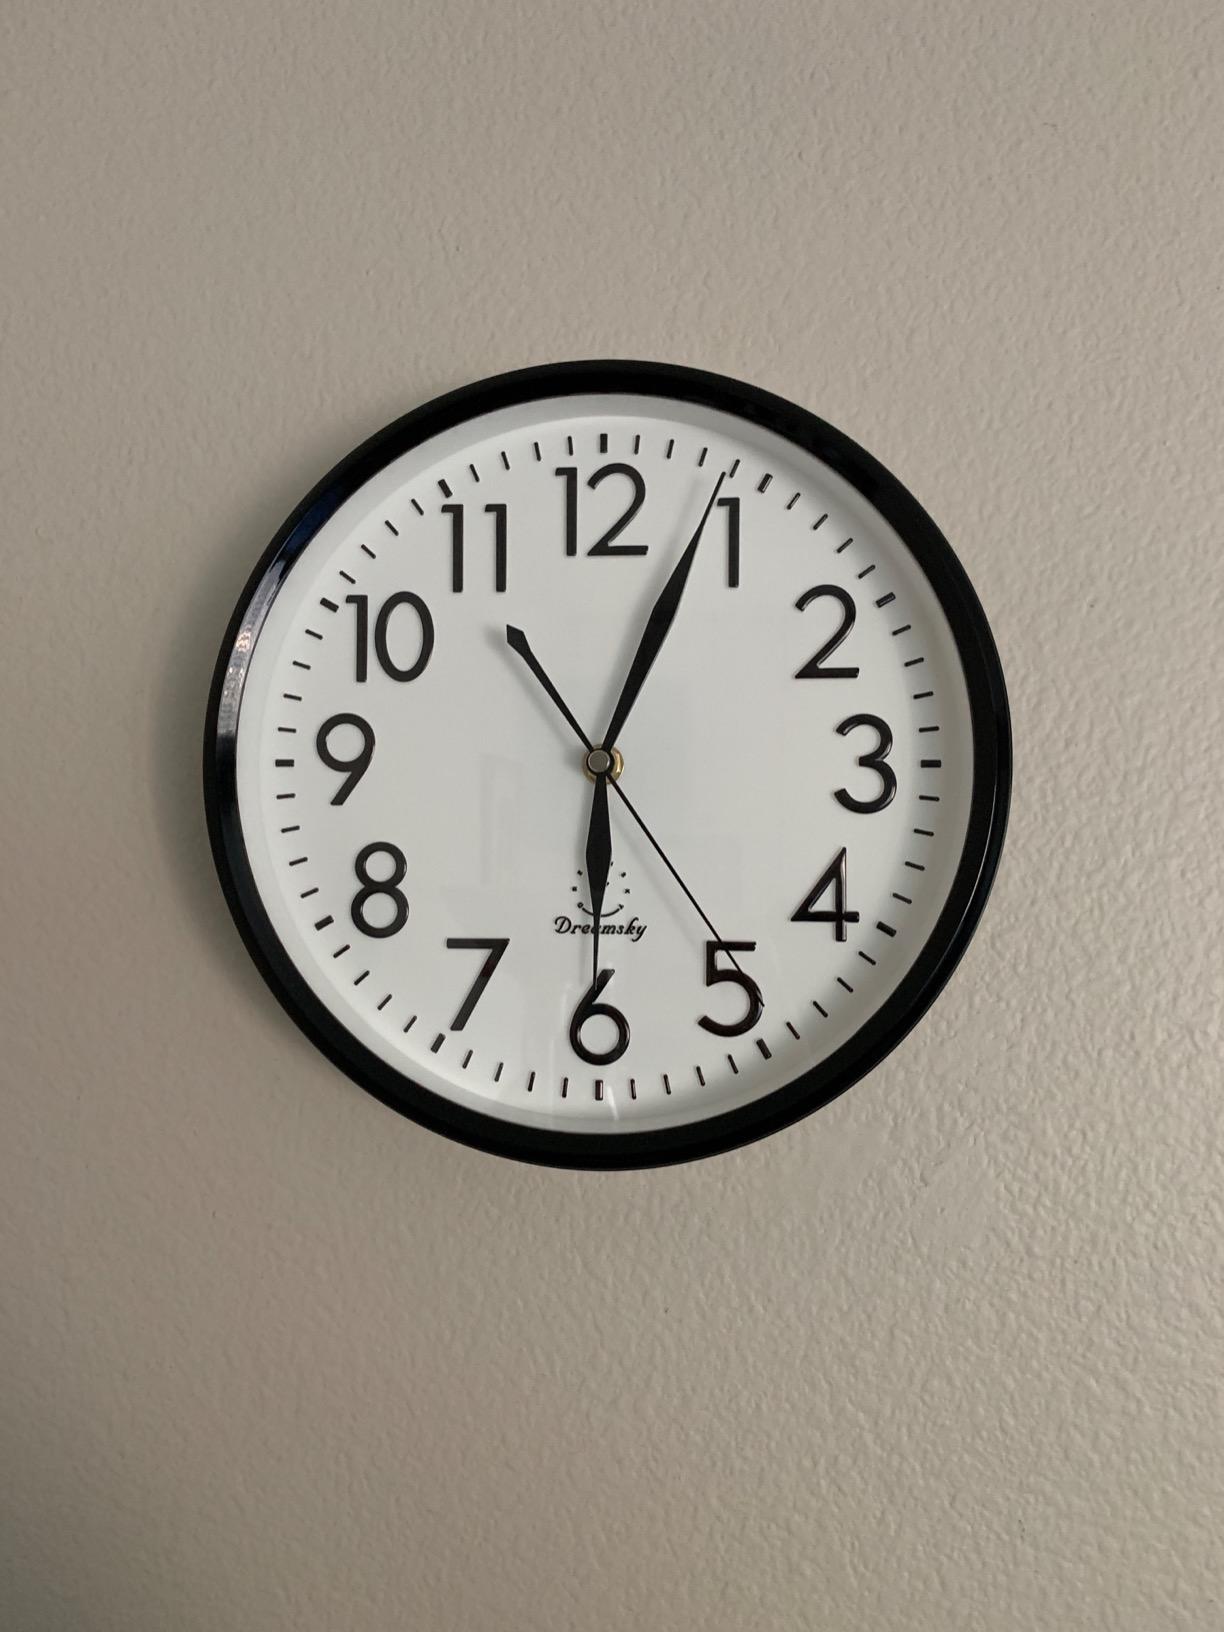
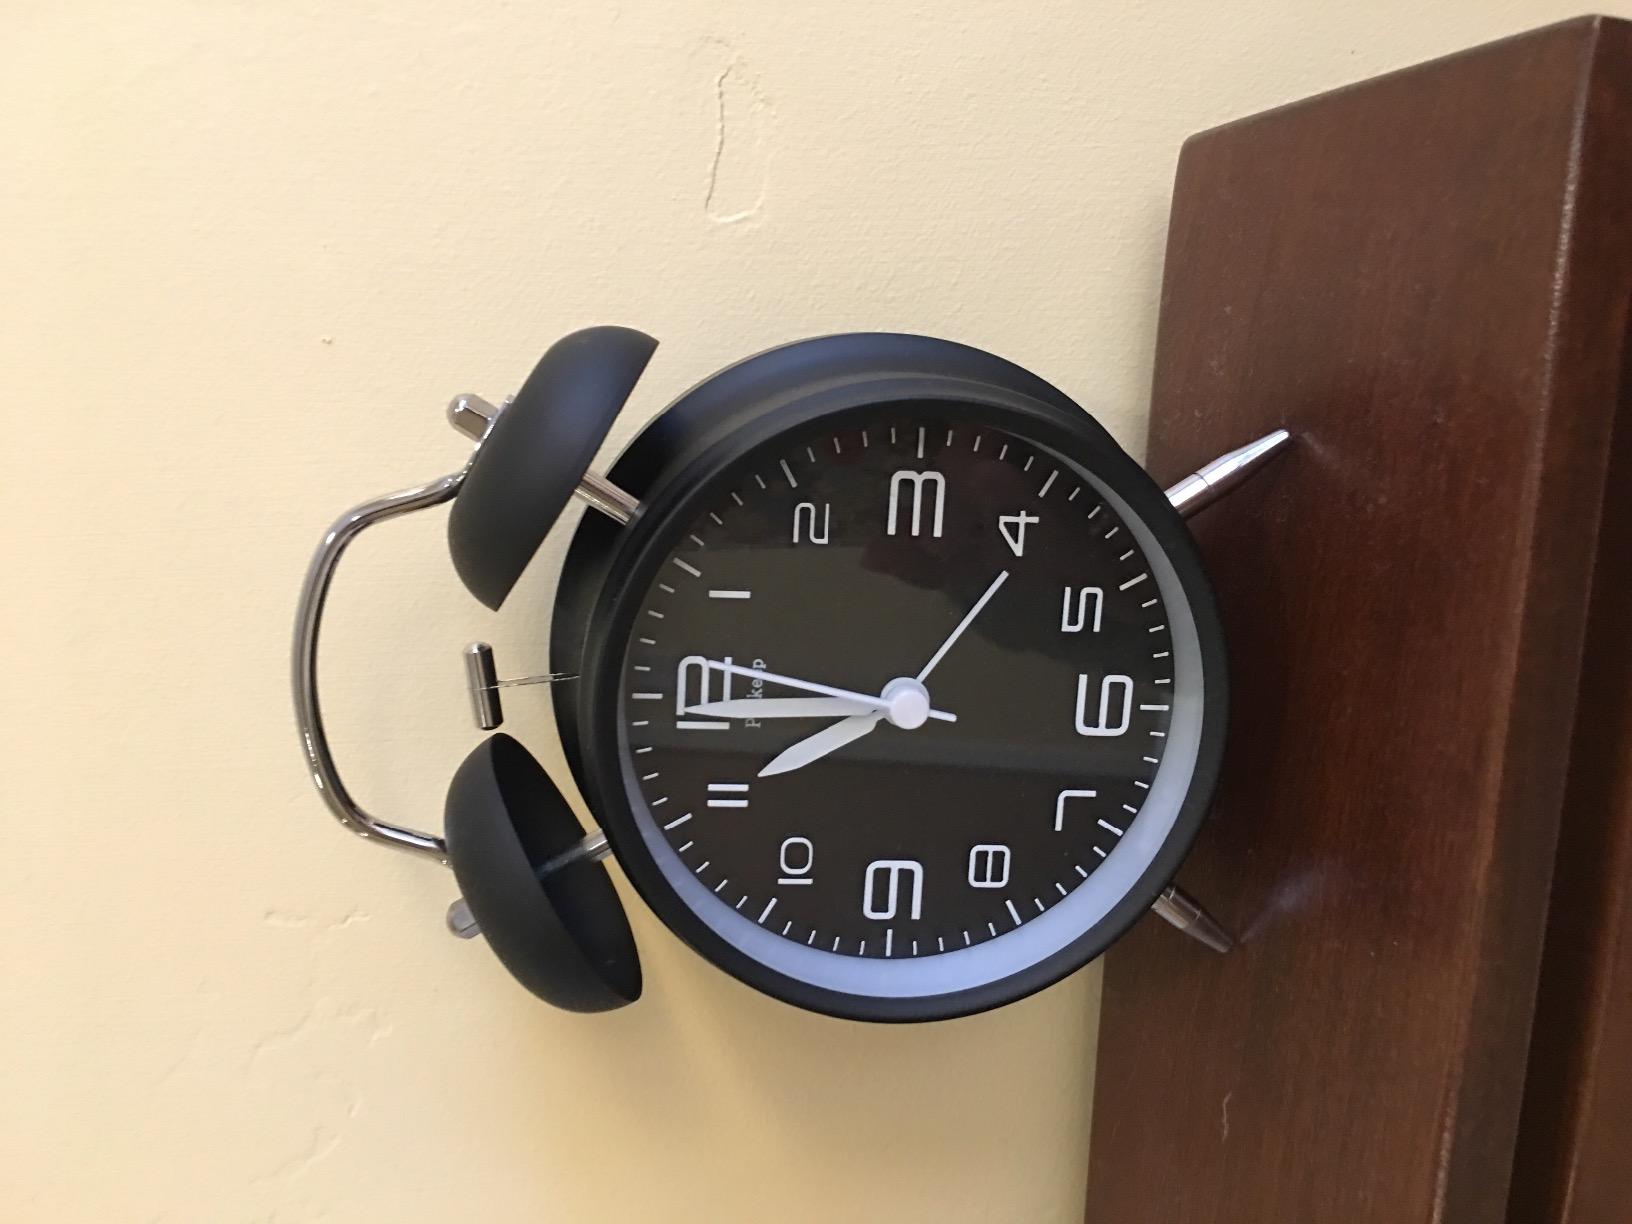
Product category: clock
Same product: no